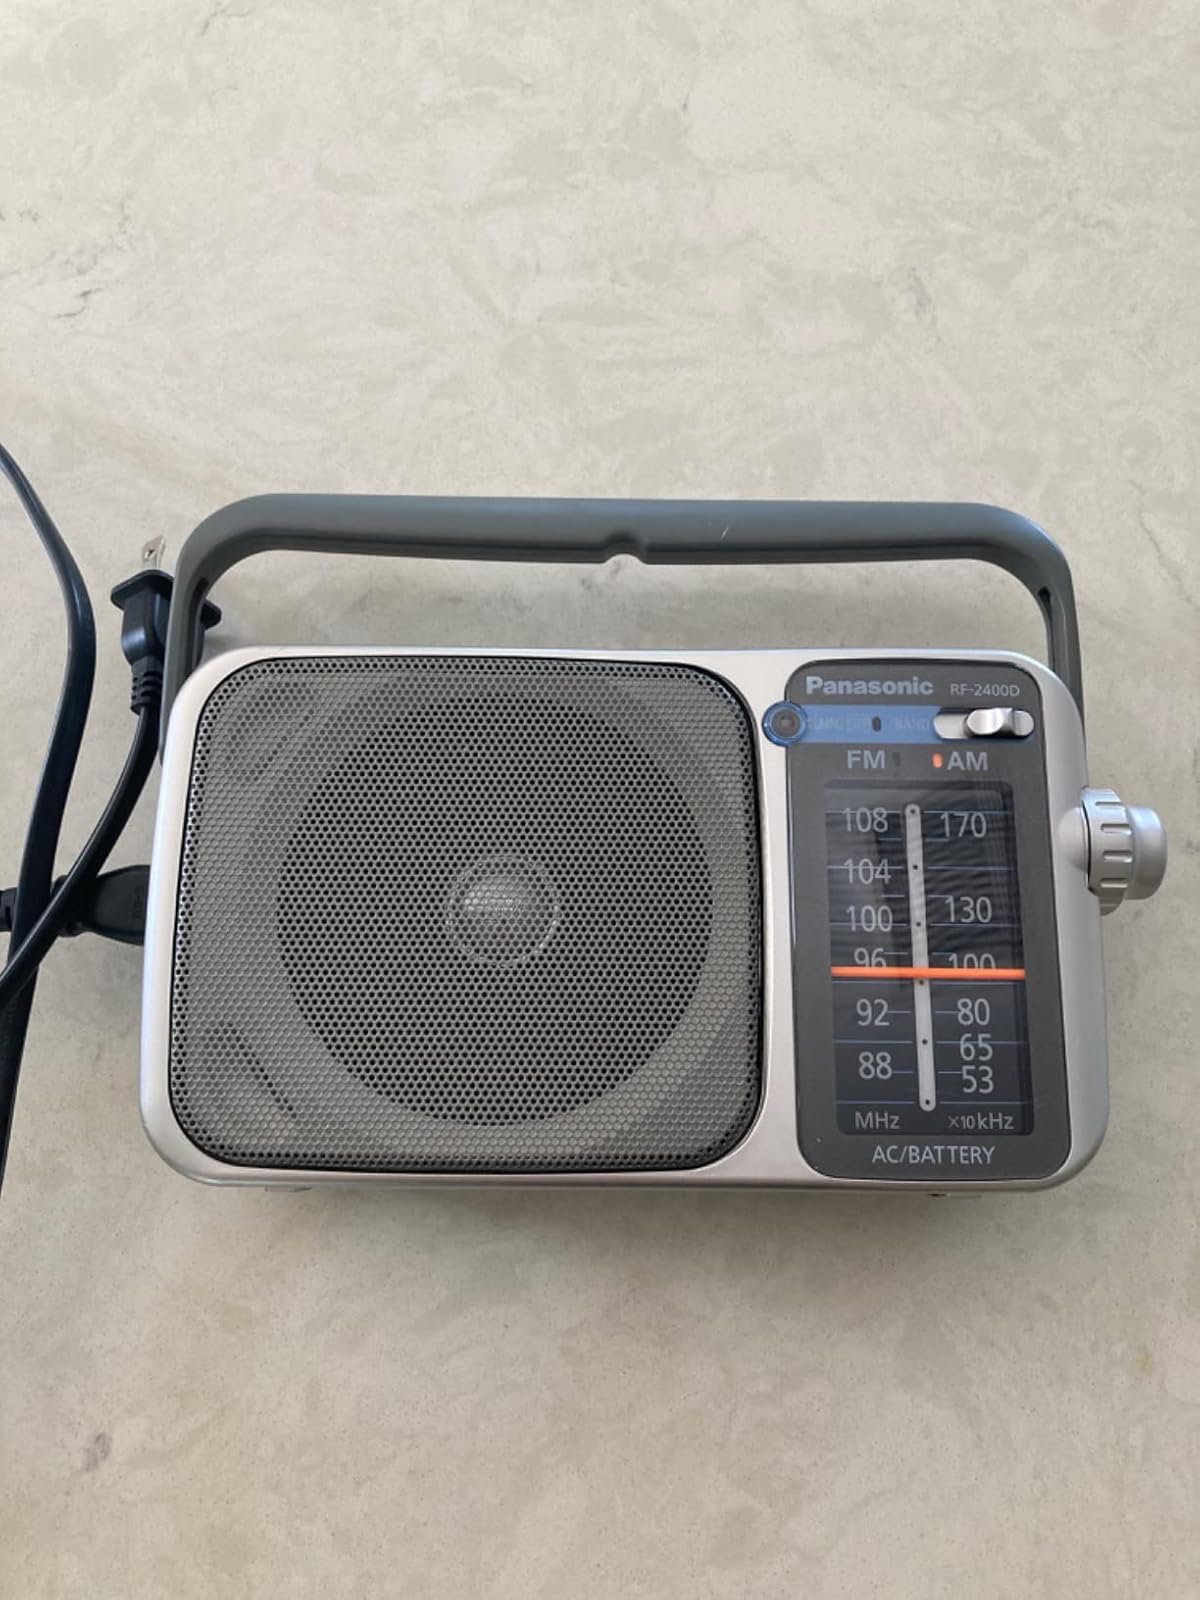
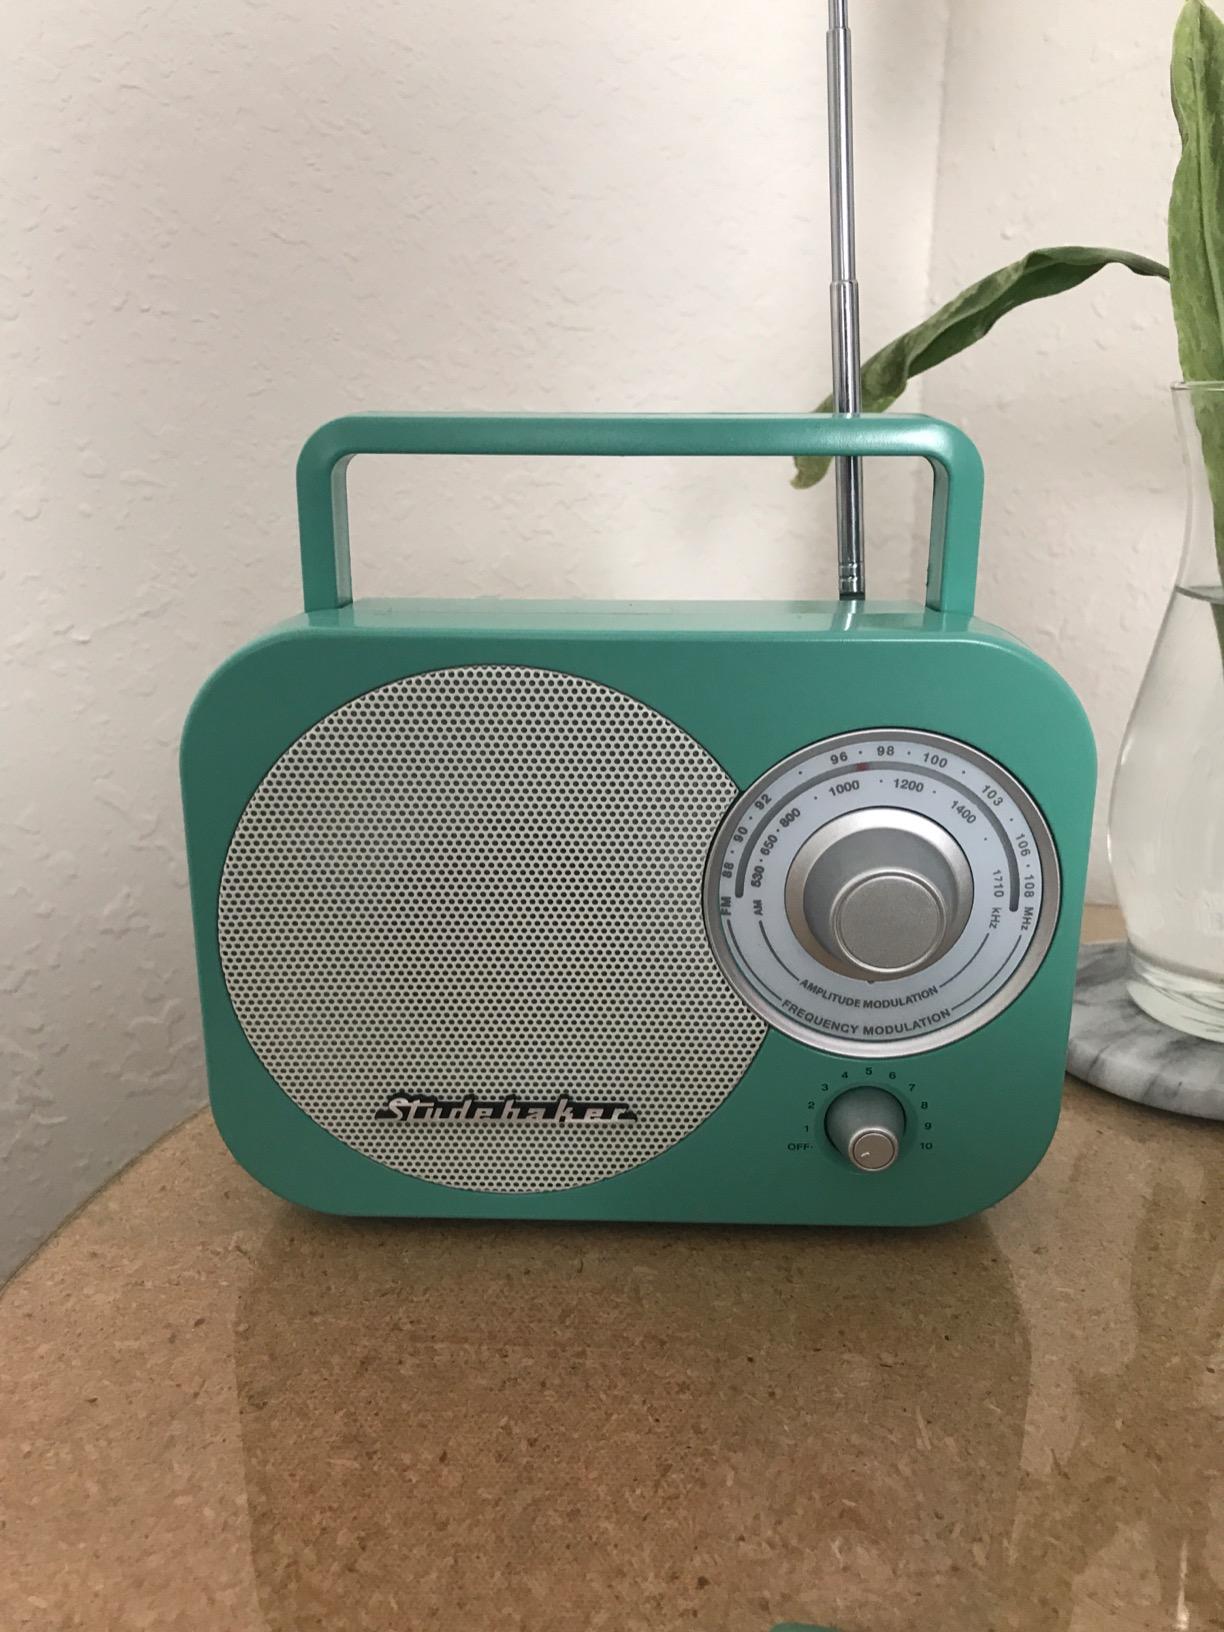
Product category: radio
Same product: no